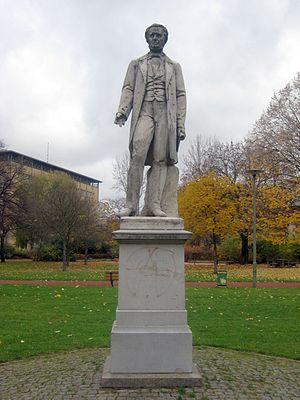
Benedikt Waldeck est un homme politique allemand, meneur des libéraux de gauche en Prusse lors de la révolution de mars 1848. Il est donc un des principaux acteurs de l'assemblée nationale prussienne où il présente sa charte qui servira de base à la Constitution prussienne. Par la suite, durant l'ère réactionnaire, il doit se retirer de la politique. Il fait son retour au sein du parti progressiste allemand dans les années 1860 et devient un des adversaires du chancelier Otto von Bismarck.